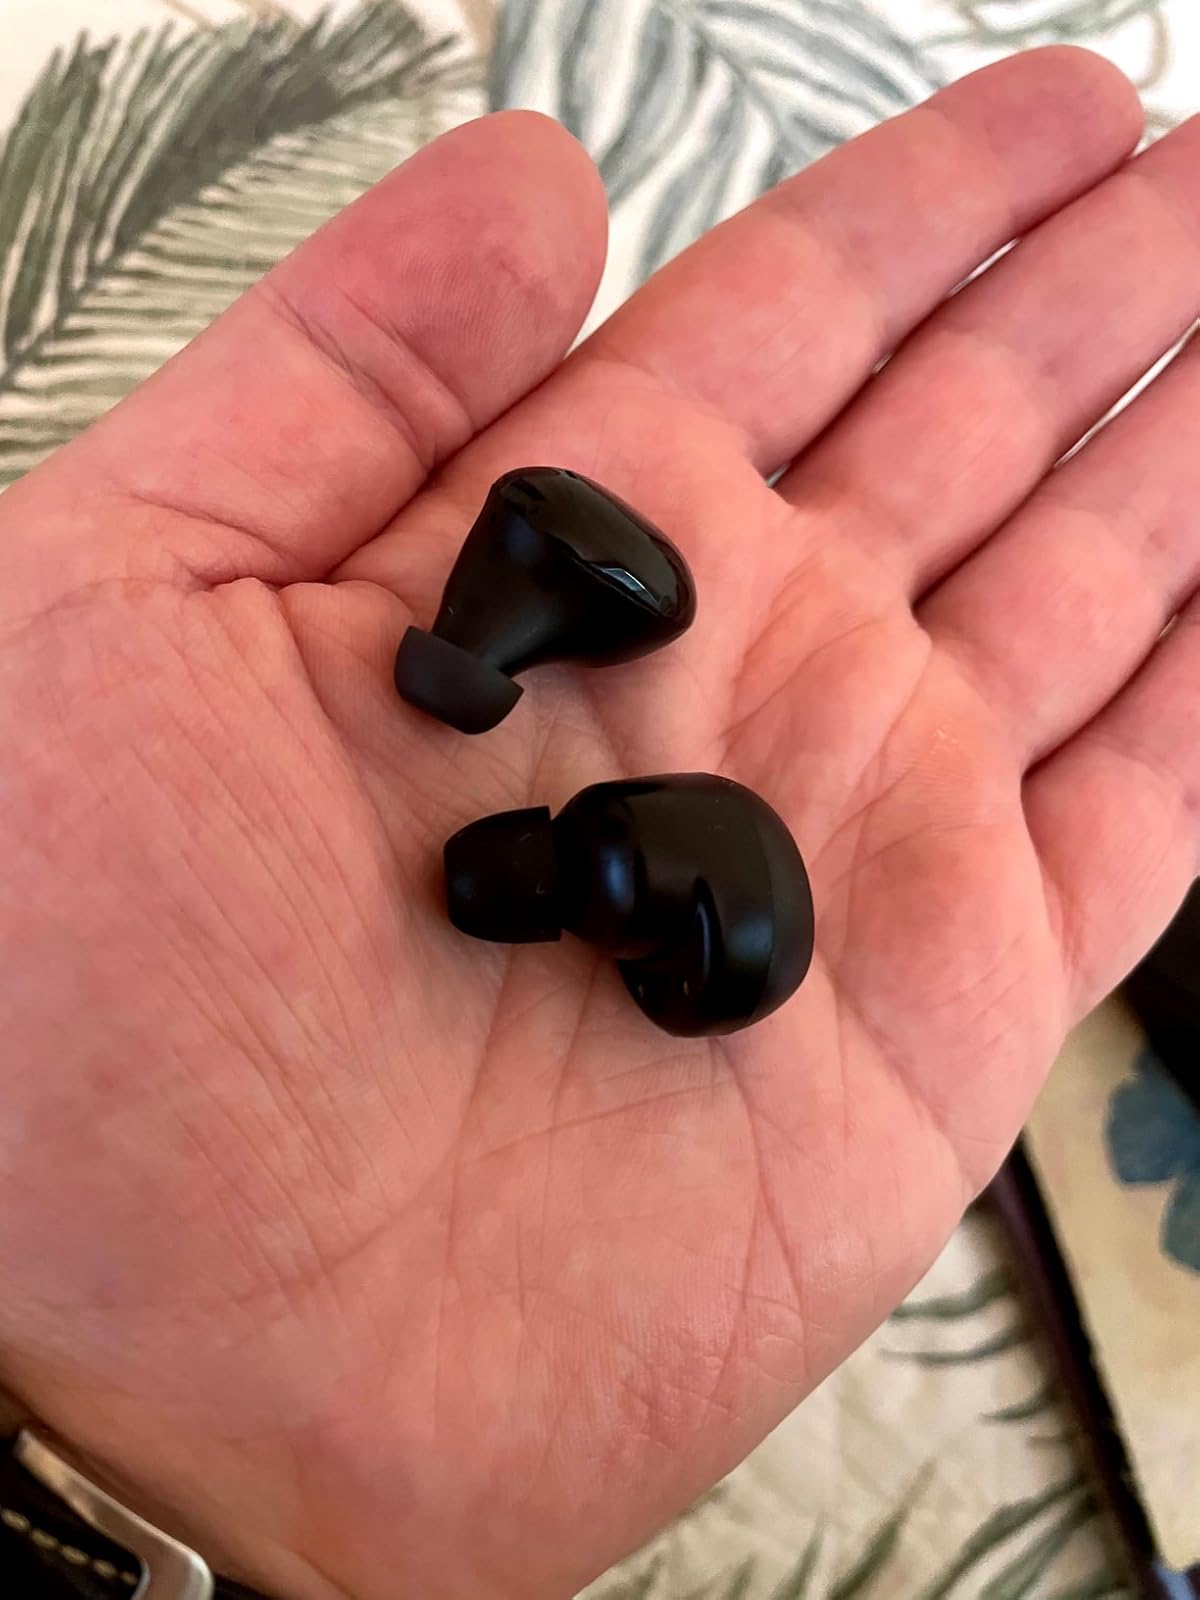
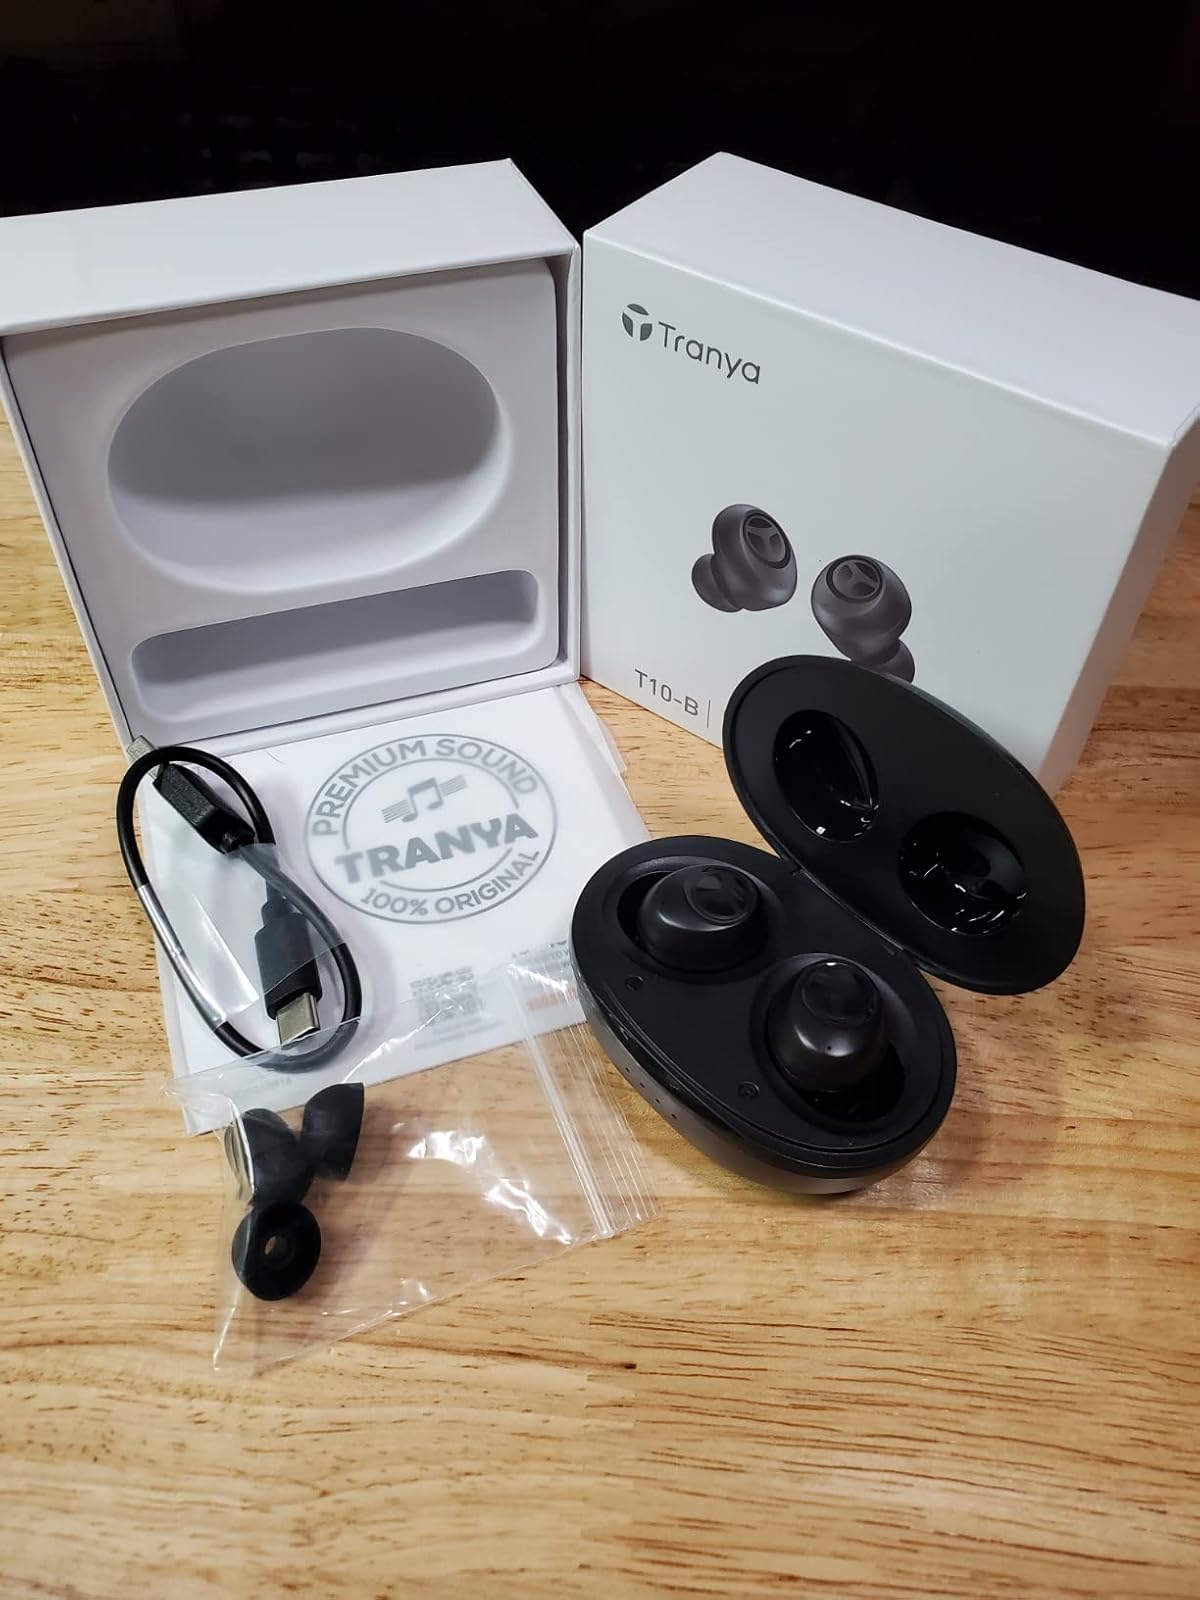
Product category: earbuds
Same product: no